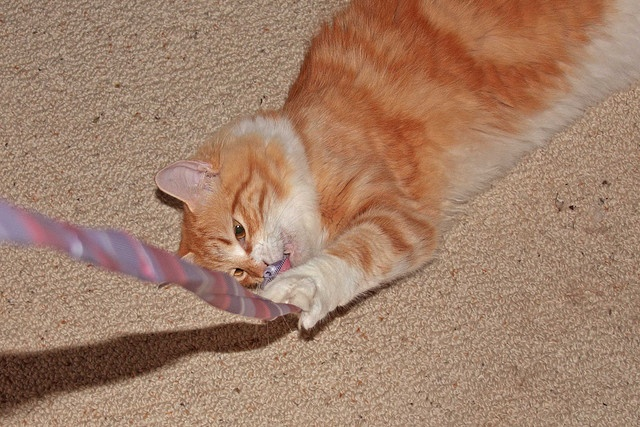
Calico cat playing with a toy on the floor.
A cat is laying on the floor while playing with a man's tie.
An orange cat laying on top of the ground playing with a string.
A cat playing with a piece or rope.
An orange tabby cat playing with a piece of cloth.